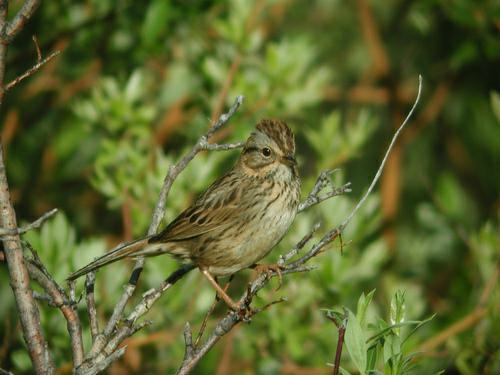
A photo of a lincoln sparrow